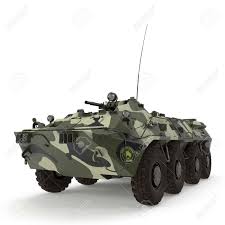
Label: BTR-80